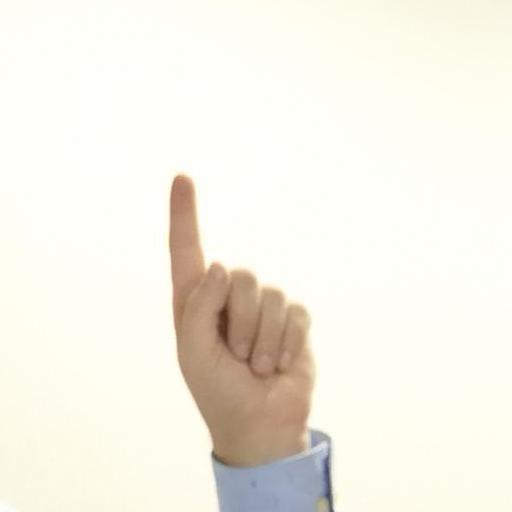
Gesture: one